Obras Sanitarias

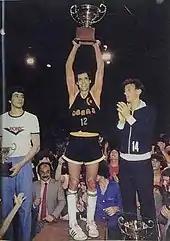
Eduardo Cadillac raising the 1983 FIBA Intercontinental Cup, which was won by Obras Sanitarias.

Obras Sanitarias, along with the Brazilian clubs Sírio and Flamengo, and the Venezuelan club Guaros de Lara is one of only four South American basketball clubs that have won the FIBA Intercontinental Cup title. Obras did so in the 1983 FIBA Intercontinental Cup, by defeating the Italian League club Jollycolombani Cantù. In February 2012, Obras won the South American League championship for the first time, after winning the 2011 edition of the tournament, after beating the Brazilian club Pinheiros, by a score of 88–73 in the final.